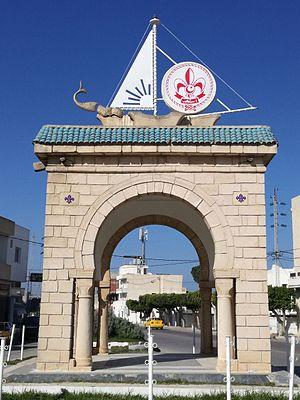
Monument emblématique Rejiche-Mahdia Tunisie
Rejiche est une ville du Sahel tunisien située à quelques kilomètres au sud de Mahdia.